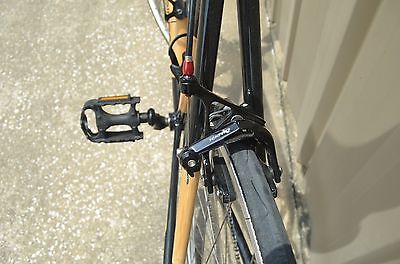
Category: bicycle